Jimmy Means Racing

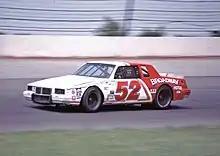
Means at Pocono in 1985

While remaining the primary driver of his car, in 1983, he stepped aside for Lennie Pond at Michigan International Speedway, who finished 22nd. In 1984, Means was injured and was replaced by Dale Jarrett, Sterling Marlin, Morgan Shepherd, Roy Smith and Bobby Wawak, and Means drove the No. 52 solely for the next six years. In 1991, Means gave up the No. 52 on two occasions; Bobby Hillin Jr. drove at Dover and Sears Point (finishing 19th and 21st), and Mike Wallace (finishing 31st and 39th) at Phoenix and Atlanta. In the early 1990s he frequently handed the wheel over to other drivers, including Hillin Jr, road racing ace Tommy Kendall; future IRL champion Scott Sharp; and future Craftsman Truck Series champ Mike Skinner. He also fielded occasional second entries for other drivers, including John McFadden, Mike Potter, and Brad Teague.